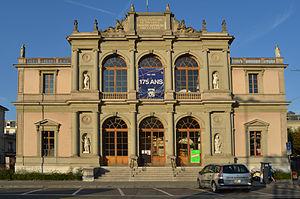
Conservatoire de musique (Genève, Suisse)
La place Neuve est l'une des principales places de la ville de Genève. Son nom officiel actuellement utilisé est place de Neuve du nom d'une ancienne porte de la ville.